Czesław Cyraniak

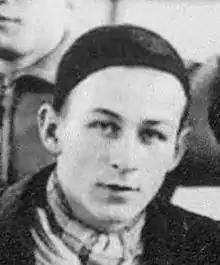
Cyraniak in 1934

Czesław Cyraniak (1 June 1914 – 11 September 1939) was a Polish boxer who competed in the 1936 Summer Olympics. Born in Poznań, in 1936 he was eliminated in the second round of the lightweight class after losing his fight to José Padilla. Cyraniak fought in the Polish Army in the September Campaign and died in the Battle of Bzura.